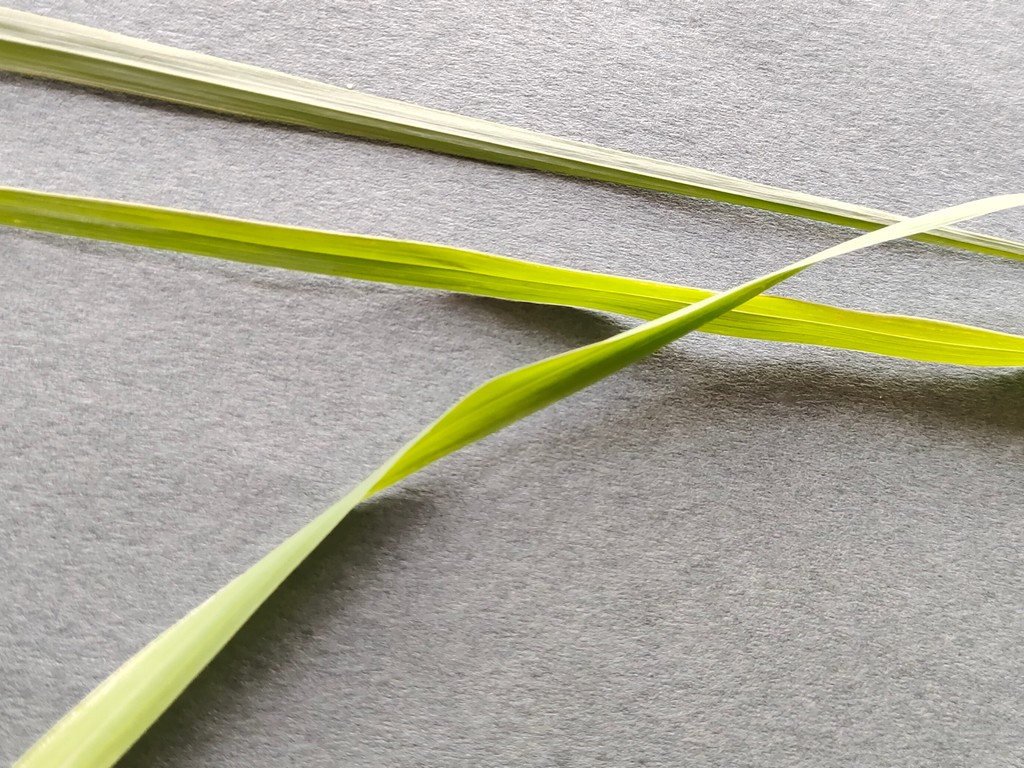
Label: Healthy